Batting glove

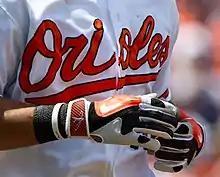
A close-up of a Baltimore Orioles player's batting gloves

Batting gloves are a component in bat-and-ball games sportswear. Typically consisting of a leather palm and back made of nylon or another synthetic fabric, the glove covers one or both hands of a batter, providing comfort, prevention of blisters, warmth, improved grip, and shock absorption when hitting the ball. Batting gloves are considered an essential part of cricket equipment, though they are not mandatory at any level of the game.